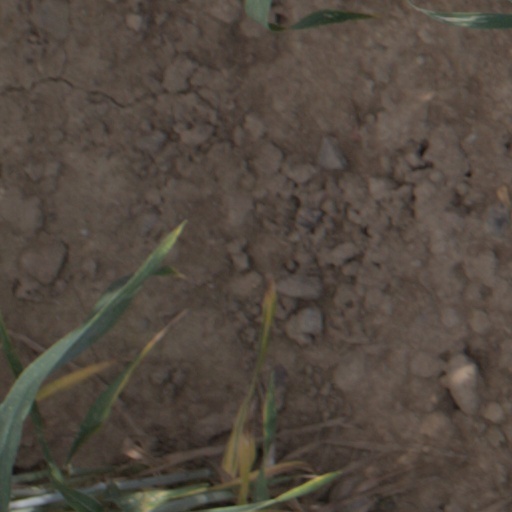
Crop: wheat